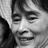
Emotion: happy